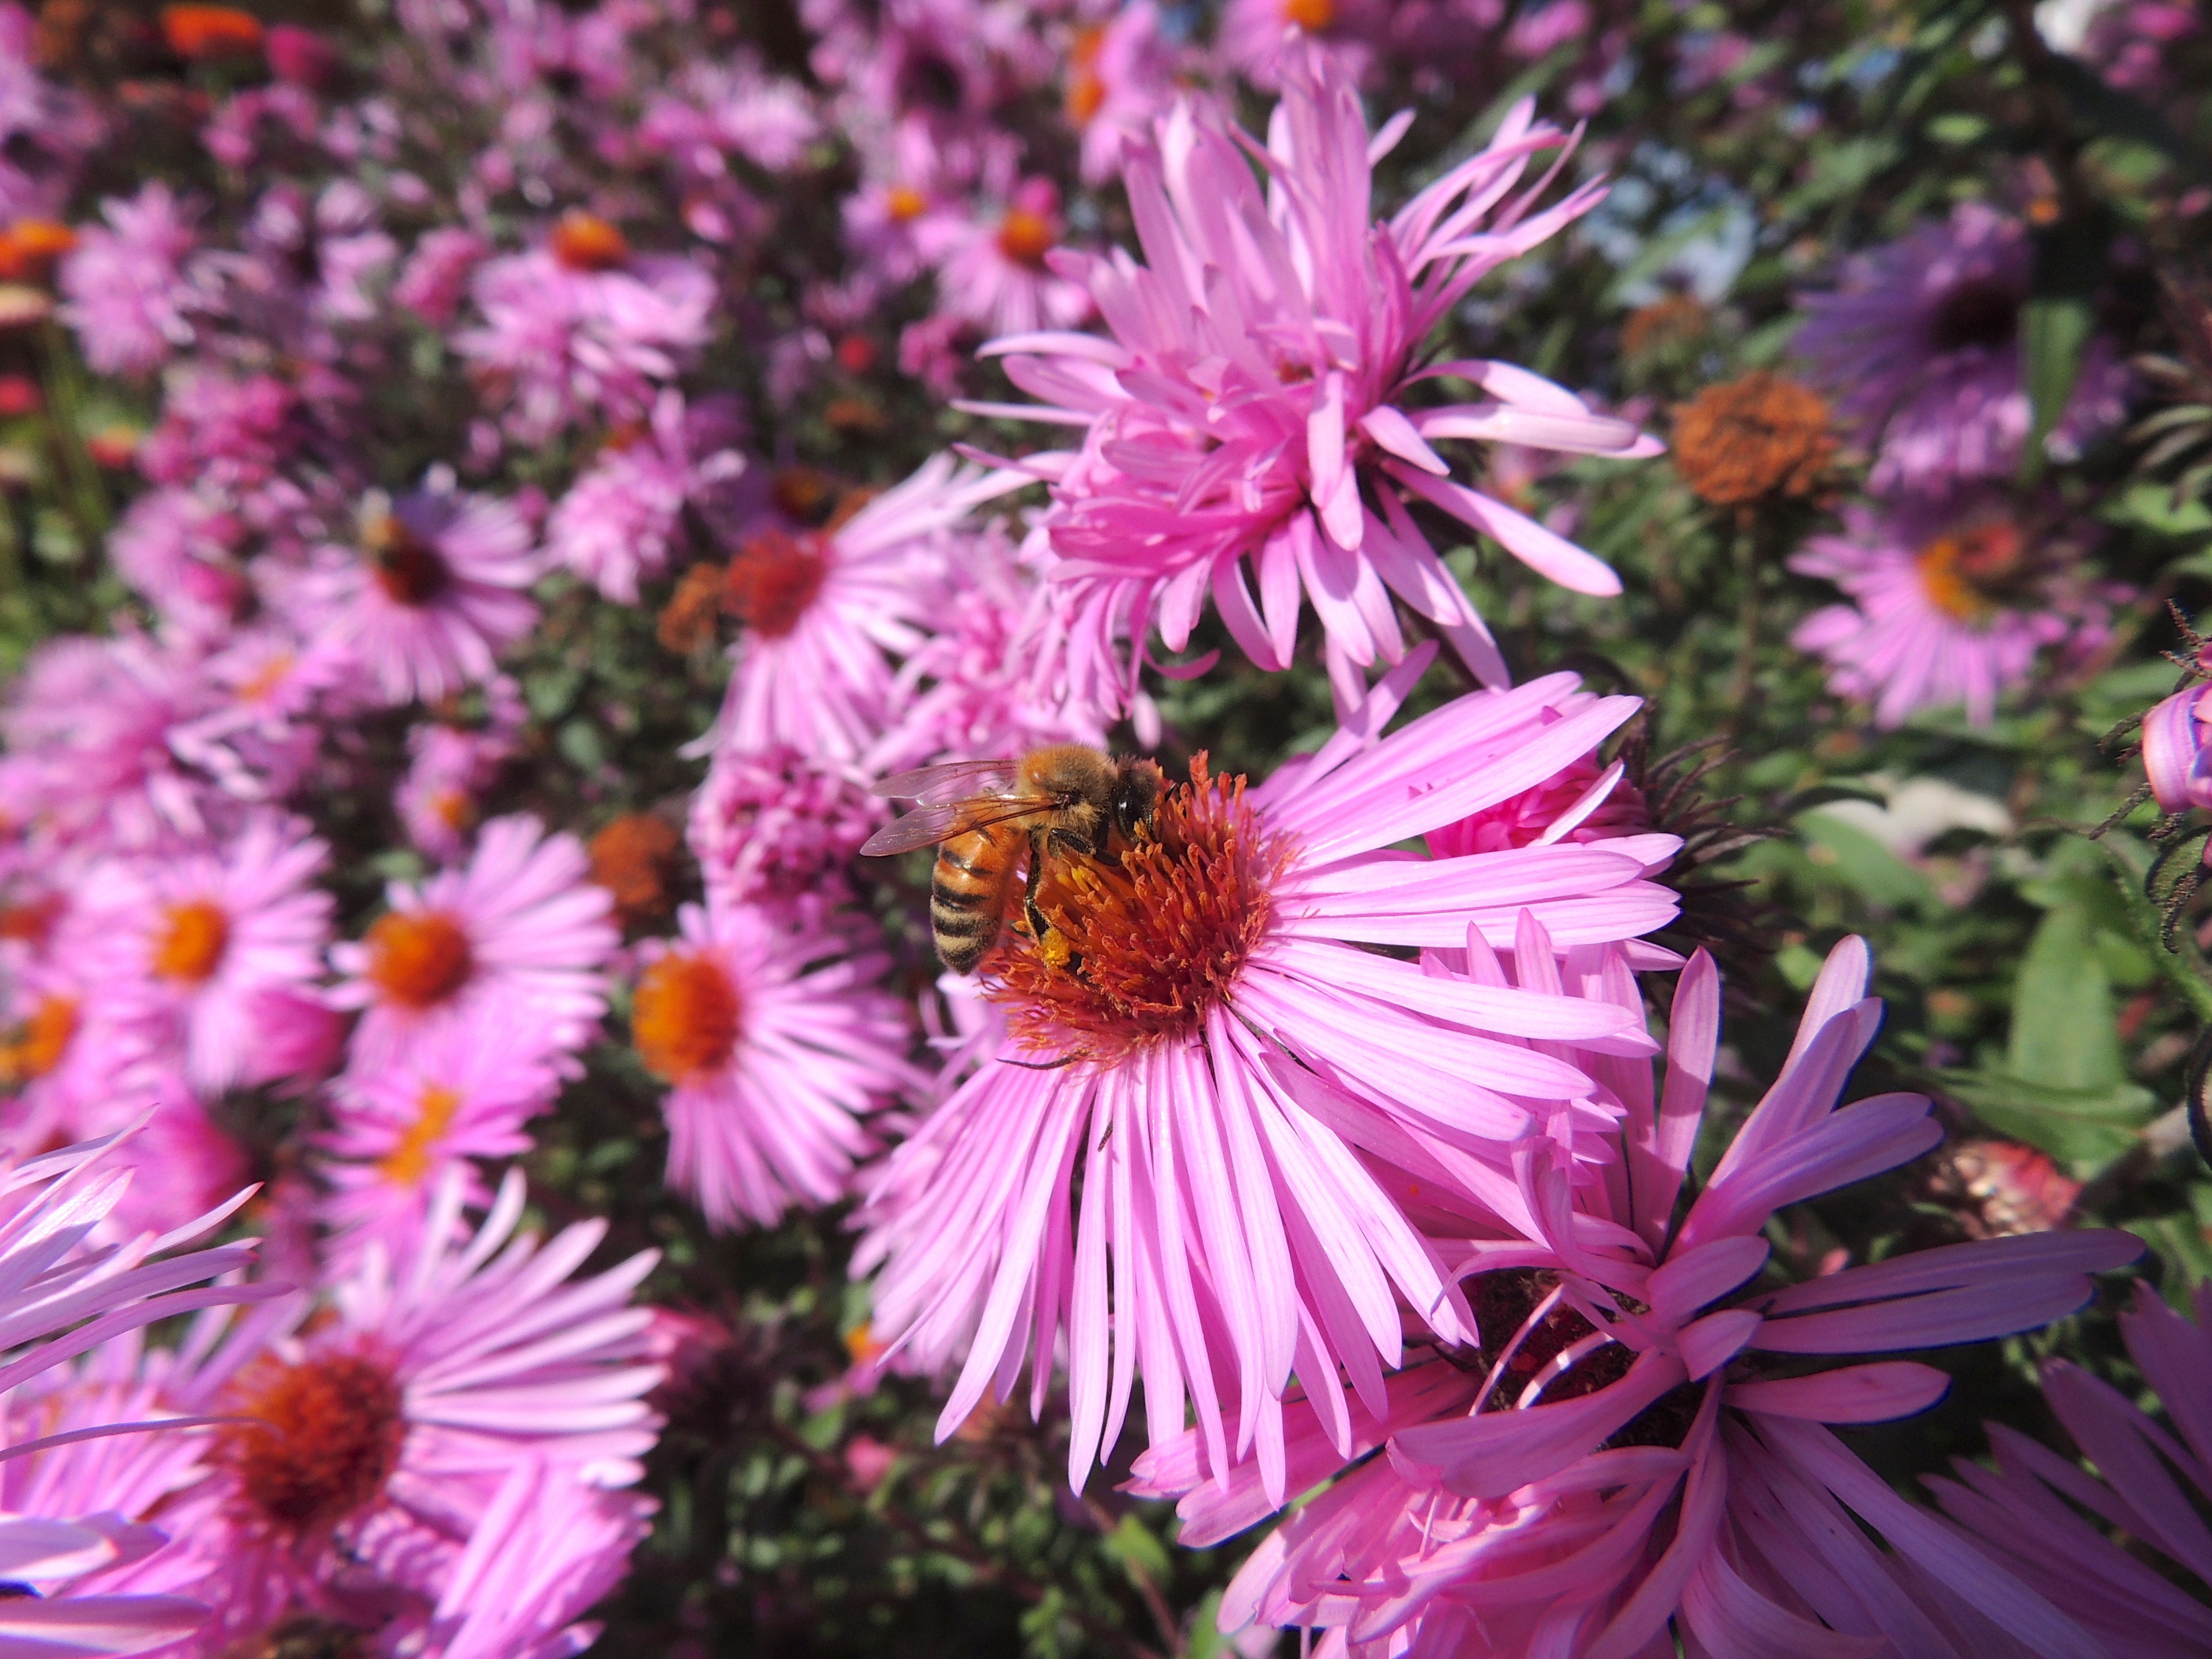
blossom, plant, flower, purple, petal, bloom, insect, botany, flora, wildflower, aster, bee, flowering plant, daisy family, annual plant, land plant, chrysanths, dorotheanthus bellidiformis